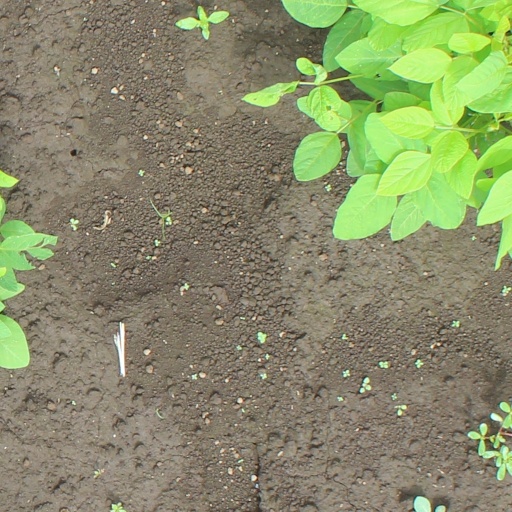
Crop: soybean